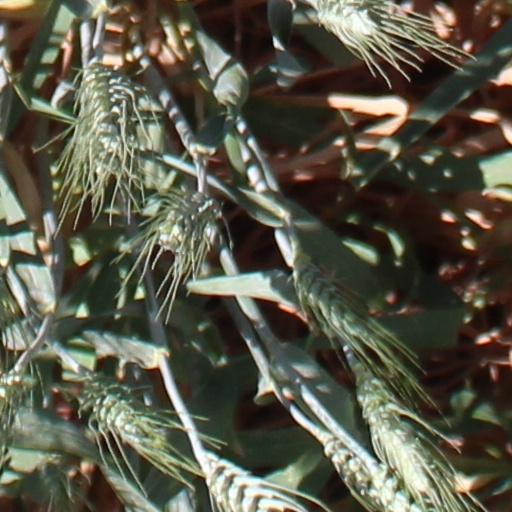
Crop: wheat